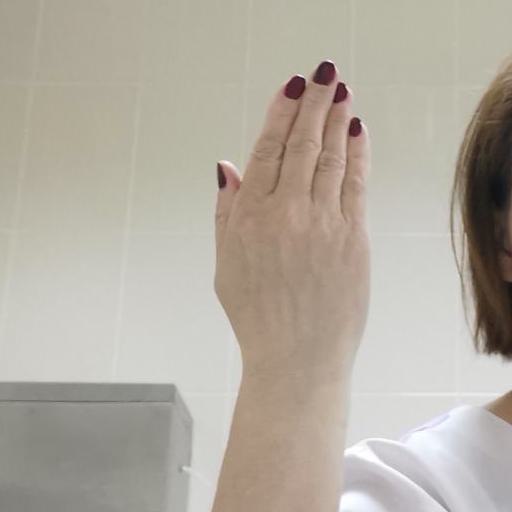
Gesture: stop_inverted